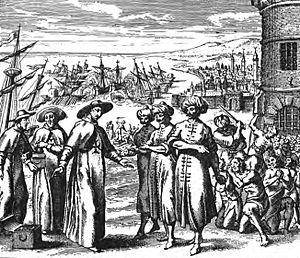
Pères Trinitaires rachetant aux Turcs des esclaves chrétiens"
L'ordre de la Très Sainte Trinité et des captifs, dit ordre des Trinitaires ou Mathurins, est un ordre religieux catholique fondé vers 1194 à Cerfroid par les Français saint Jean de Matha et saint Félix de Valois, à l'origine pour racheter les chrétiens captifs des Maures. C'est la plus ancienne institution officielle de l'Église catholique consacrée au service de la rédemption sans armes à la main. Aujourd'hui ils aident les prisonniers et les captifs de toutes sortes.
Le terme « Barbaresque » correspond approximativement à l'aire côtière du Maghreb actuel. Le terme « Berbérie » quant à lui est apparu vers 1860.